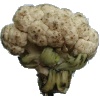
Label: Cauliflower 1